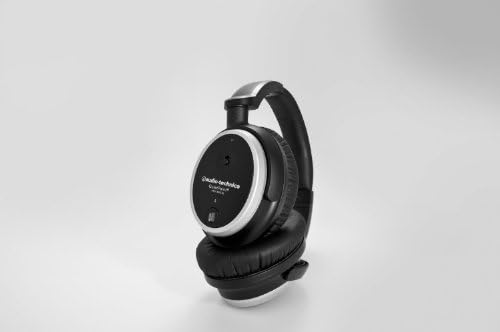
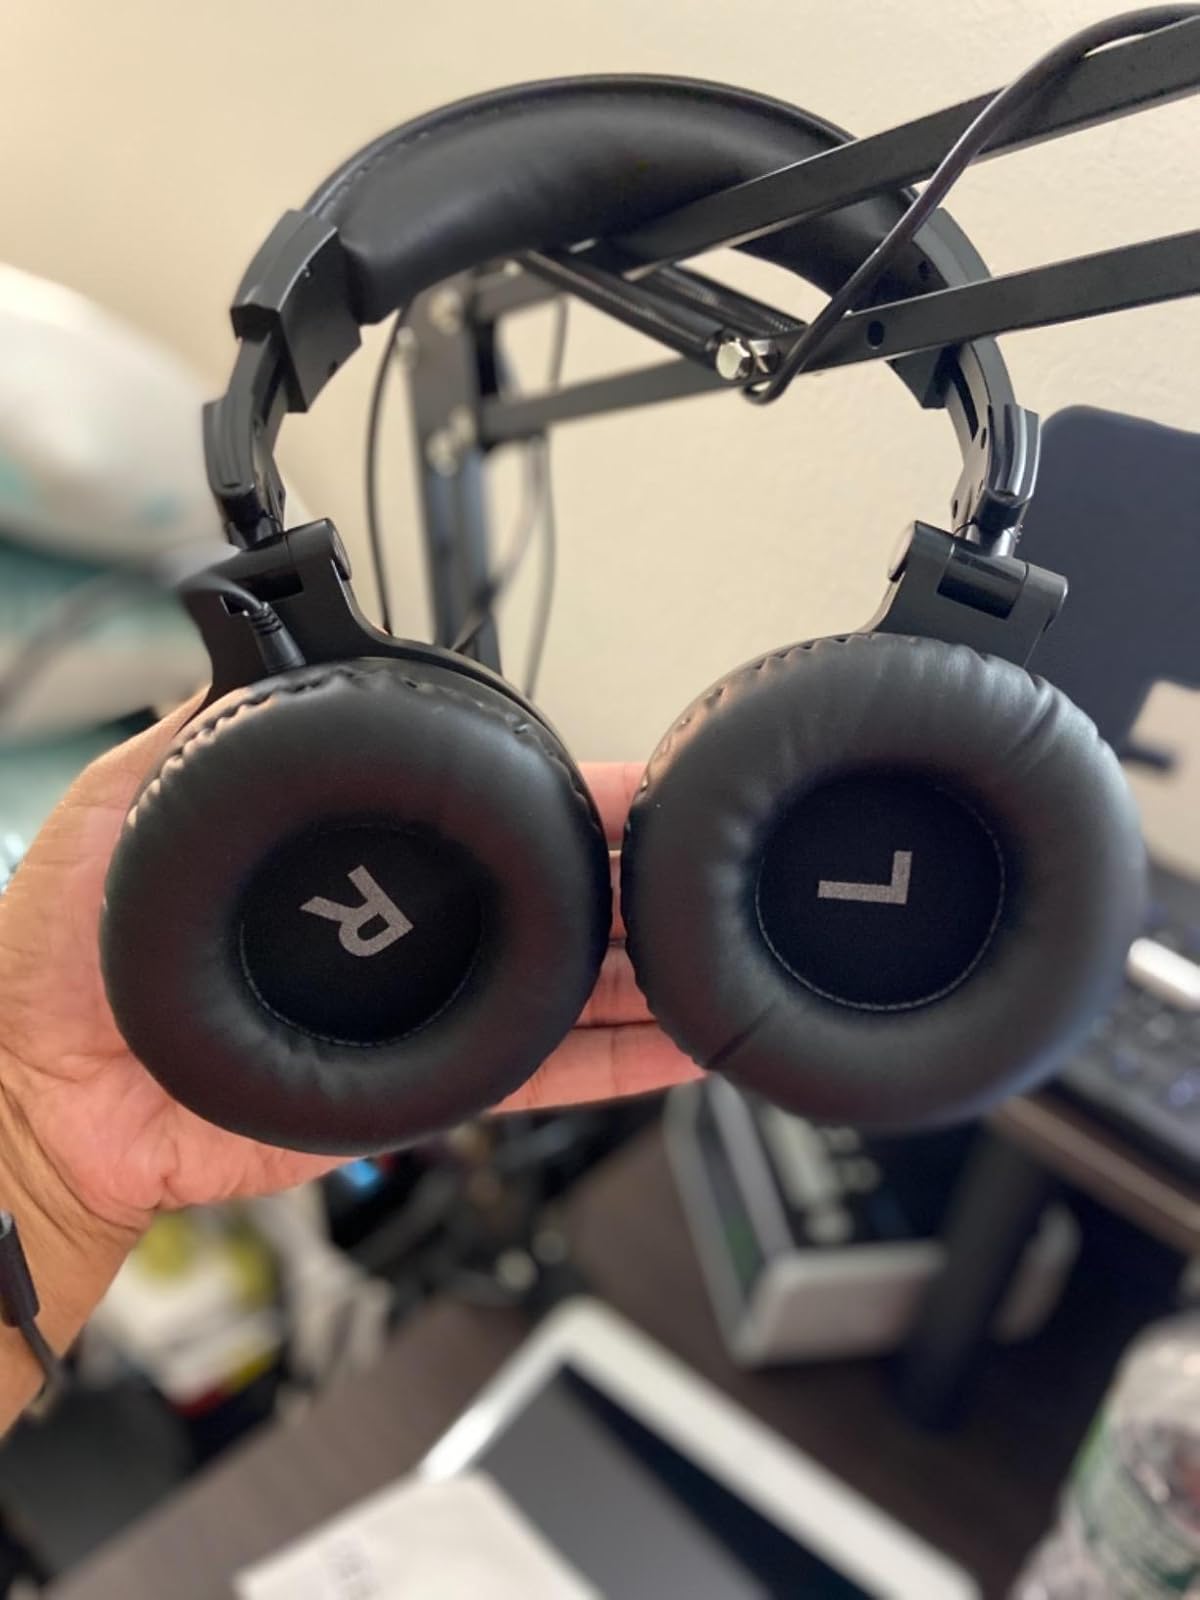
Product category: headphones
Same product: no